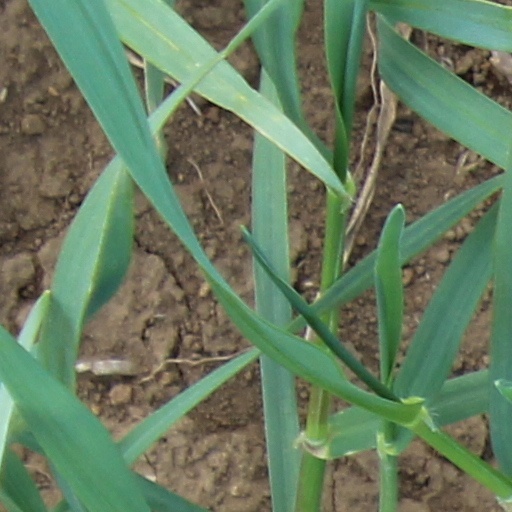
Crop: wheat